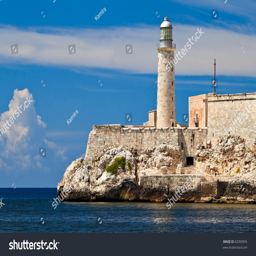
the famous fortress and lighthouse in the entrance of bay